Amarillo hops

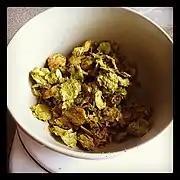
Amarillo hops

Amarillo is a popular brand name of the VGXP01 hops owned by Virgil Gamache Farms Inc. The VGXP01 c.v., was discovered by Virgil Gamache Farms Inc. in one of their hop yards in Washington state and propagated and introduced by them as Amarillo brand. Unlike most varieties of hops, which may be acquired and propagated by the purchase of rhizomes, Amarillo brand hops are privately grown or sourced by Virgil Gamache Farms; also the organization holds a trademark on the name "Amarillo" for hops. There is a biological patent on the plant.